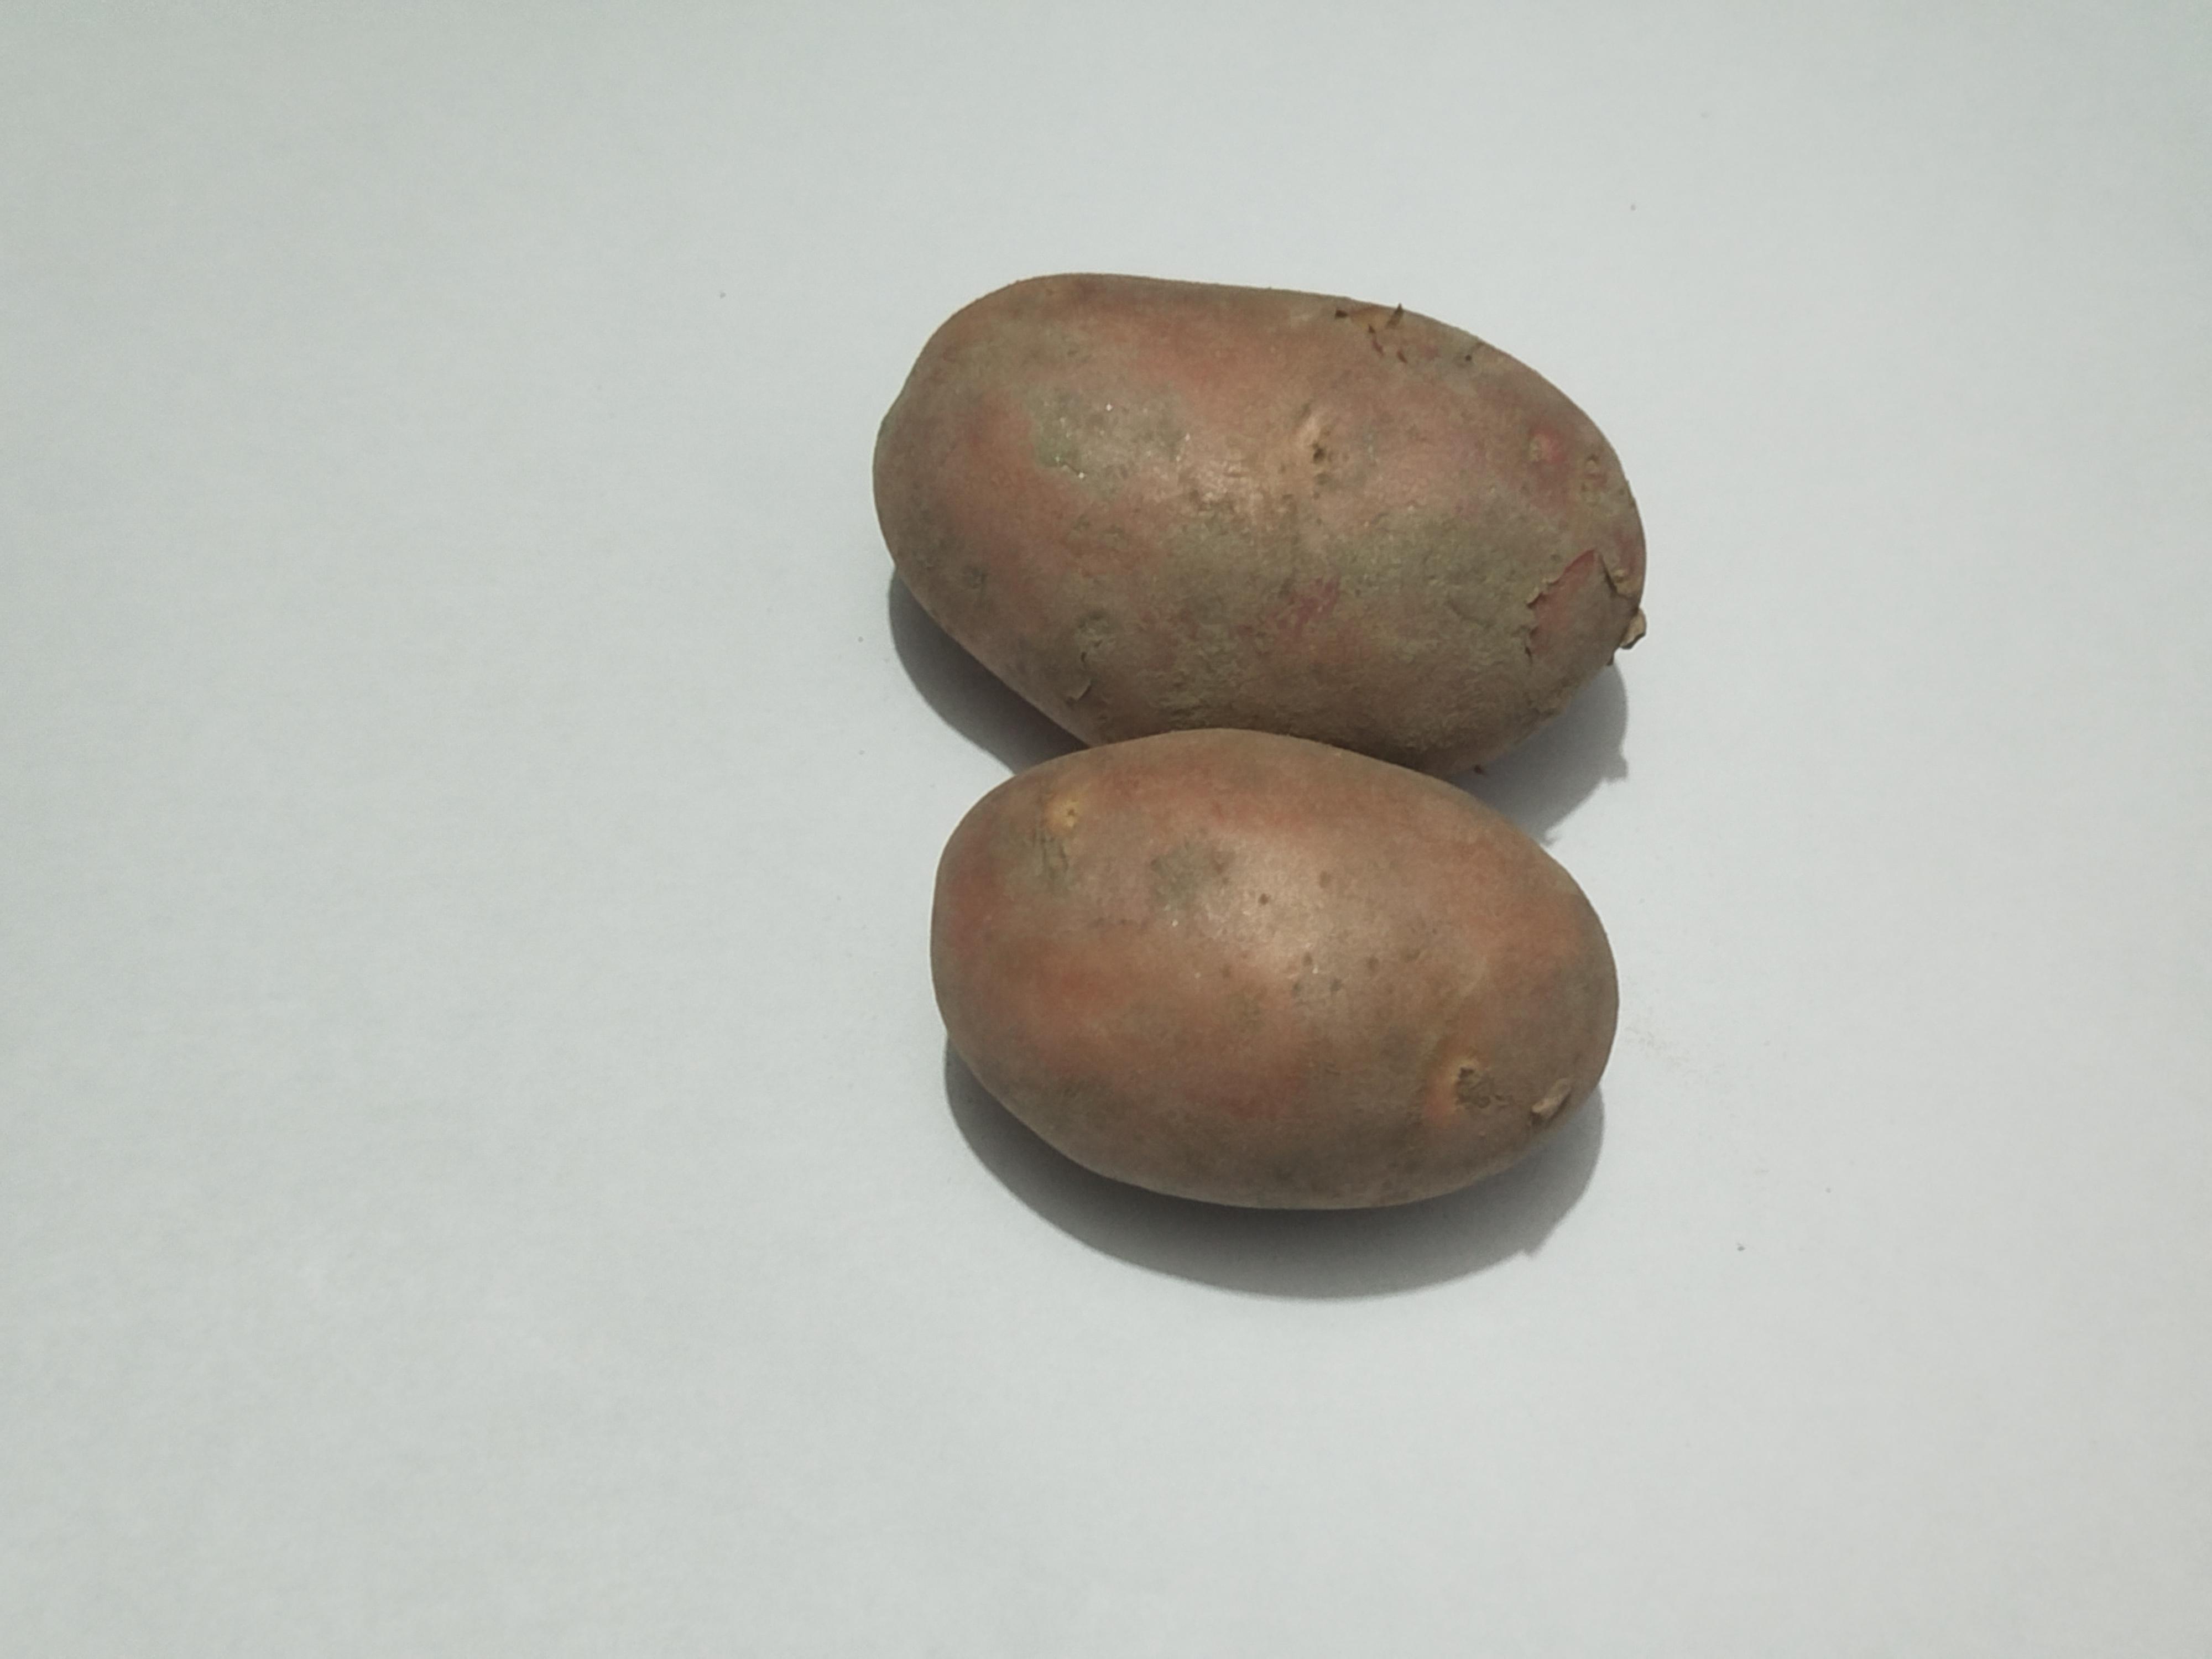
Label: Potato